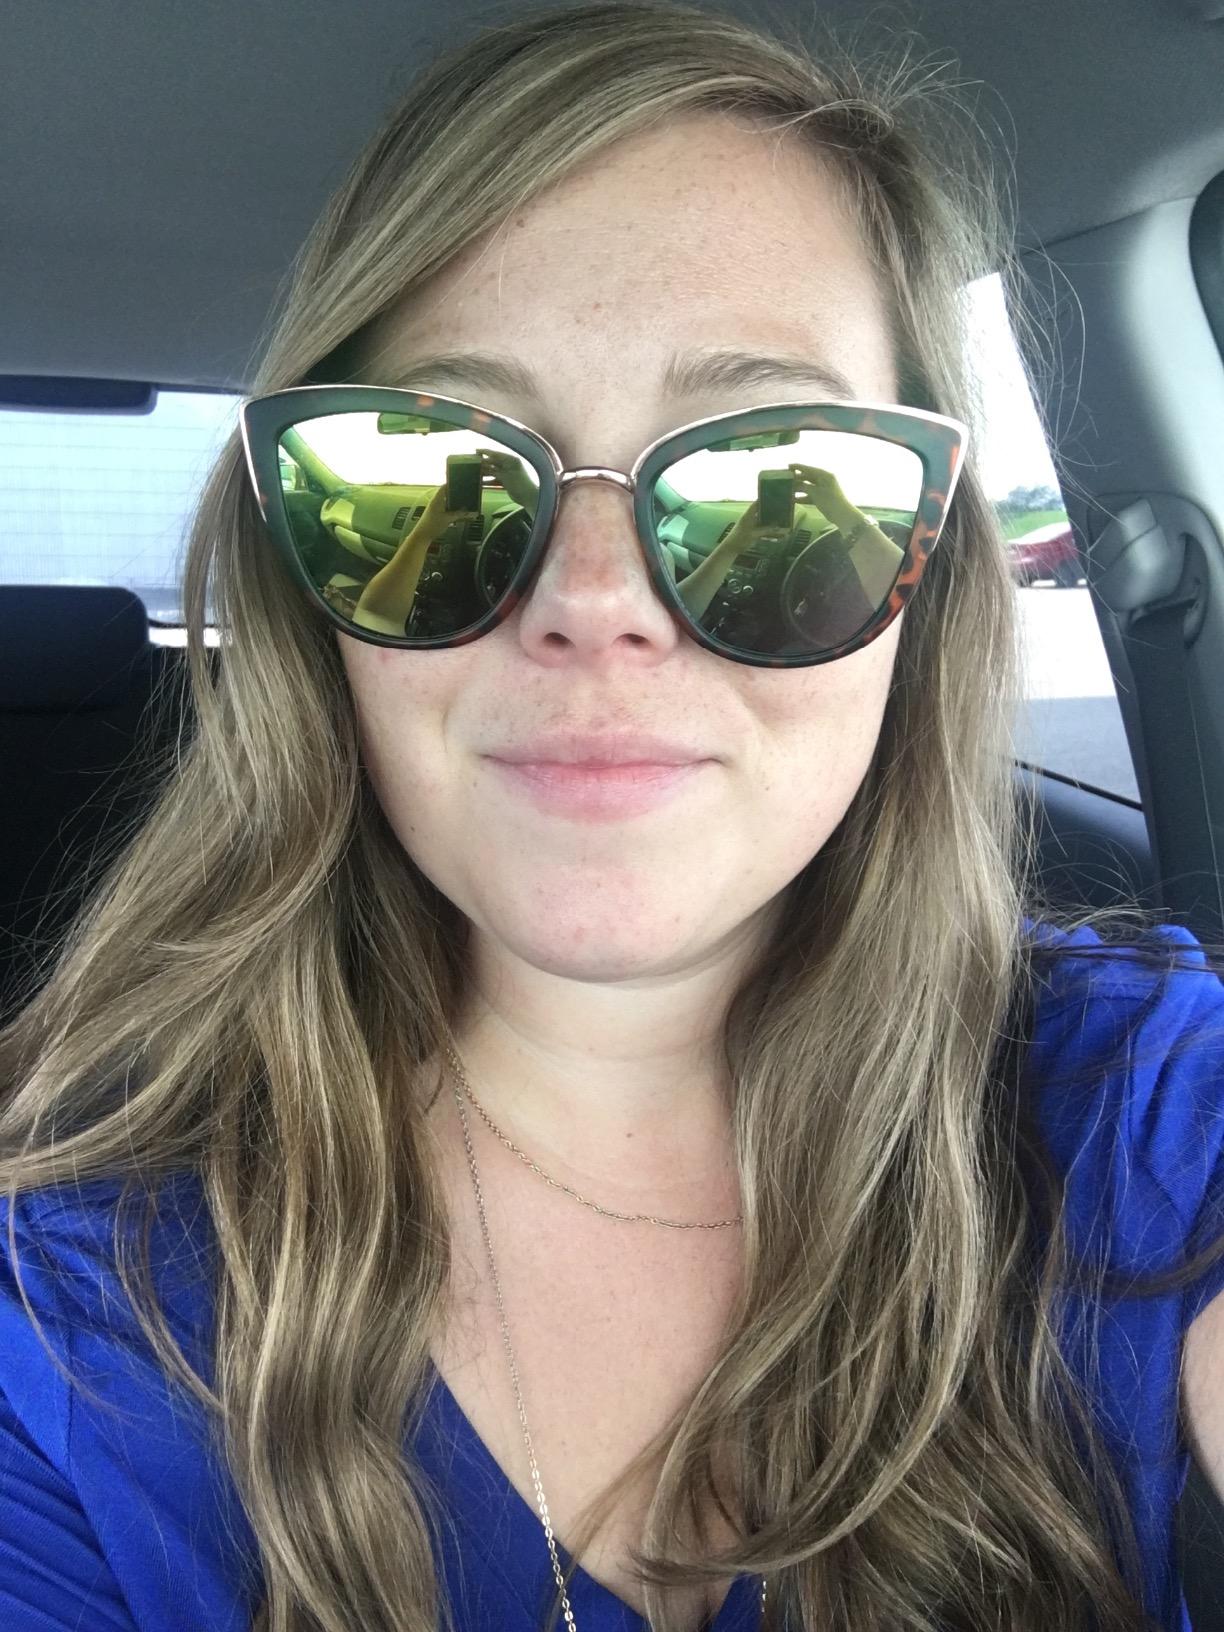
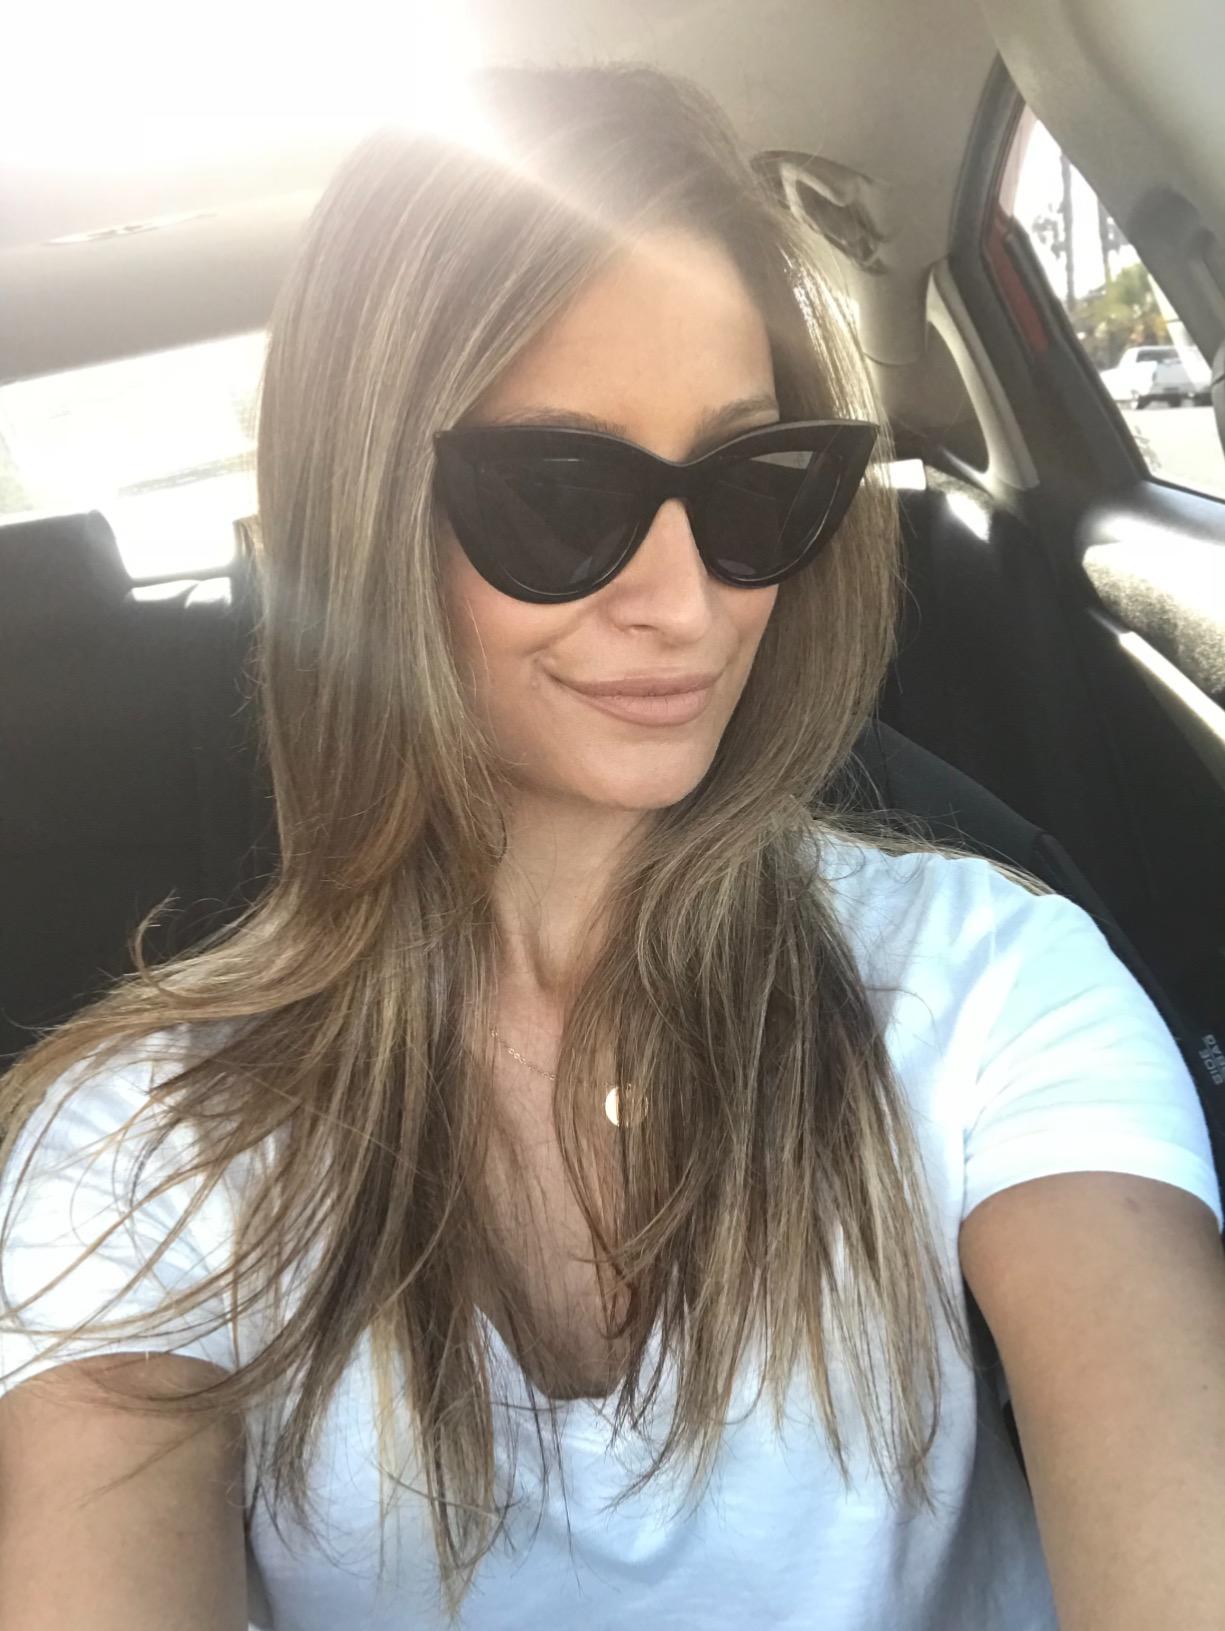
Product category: accessories_sunglasses
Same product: no